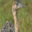
Label: bird